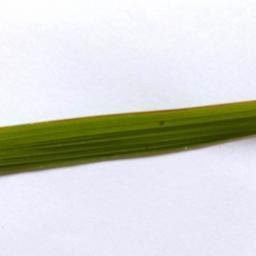
Label: Rice___Healthy